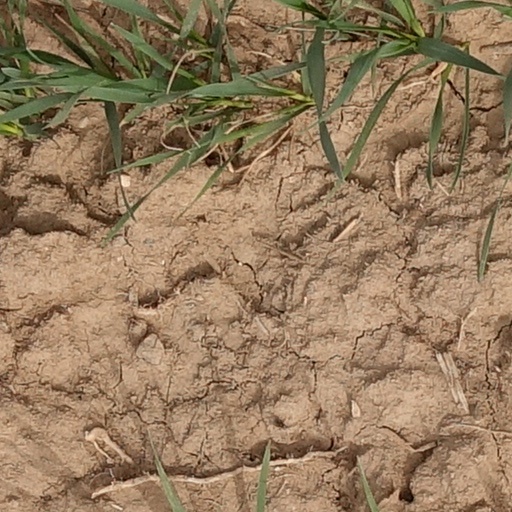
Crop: wheat